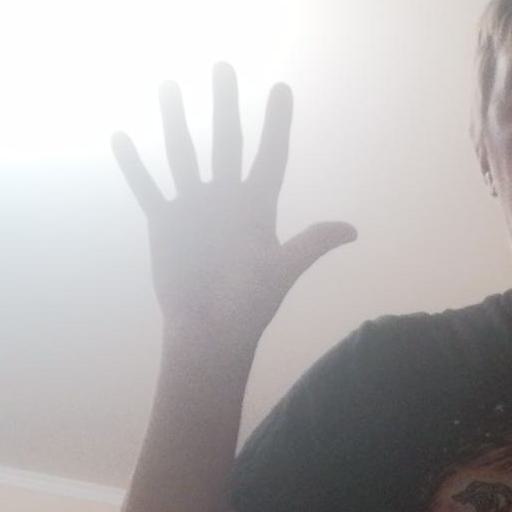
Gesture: palm